Christianity in Africa

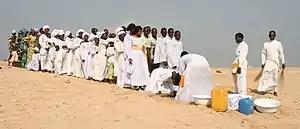
"Spiritual headwashing" in Cotonou, Benin. Celestial Church of Christ is a religion which started in Benin in the middle of the 20th century by Samuel Joseph Biléou Oschoffa

In 2009, the UNO counted 45,000 Roman Catholics and 50,000 to 100,000 Protestants in Algeria. Conversions to Christianity have been most common in Kabylie, especially in the wilaya of Tizi Ouzou. In that wilaya, the proportion of Christians has been estimated to be between 1% and 5%. A 2015 study estimates 380,000 Muslims converted to Christianity in Algeria.